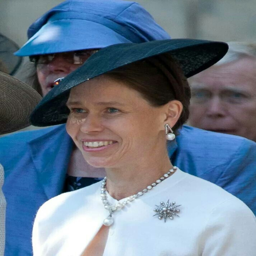
artist , daughter of noble person .